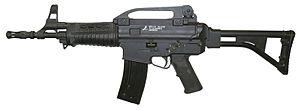
Le Pindad SS-2 est le fusil d'assaut standard des forces armées indonésiennes depuis 2006.